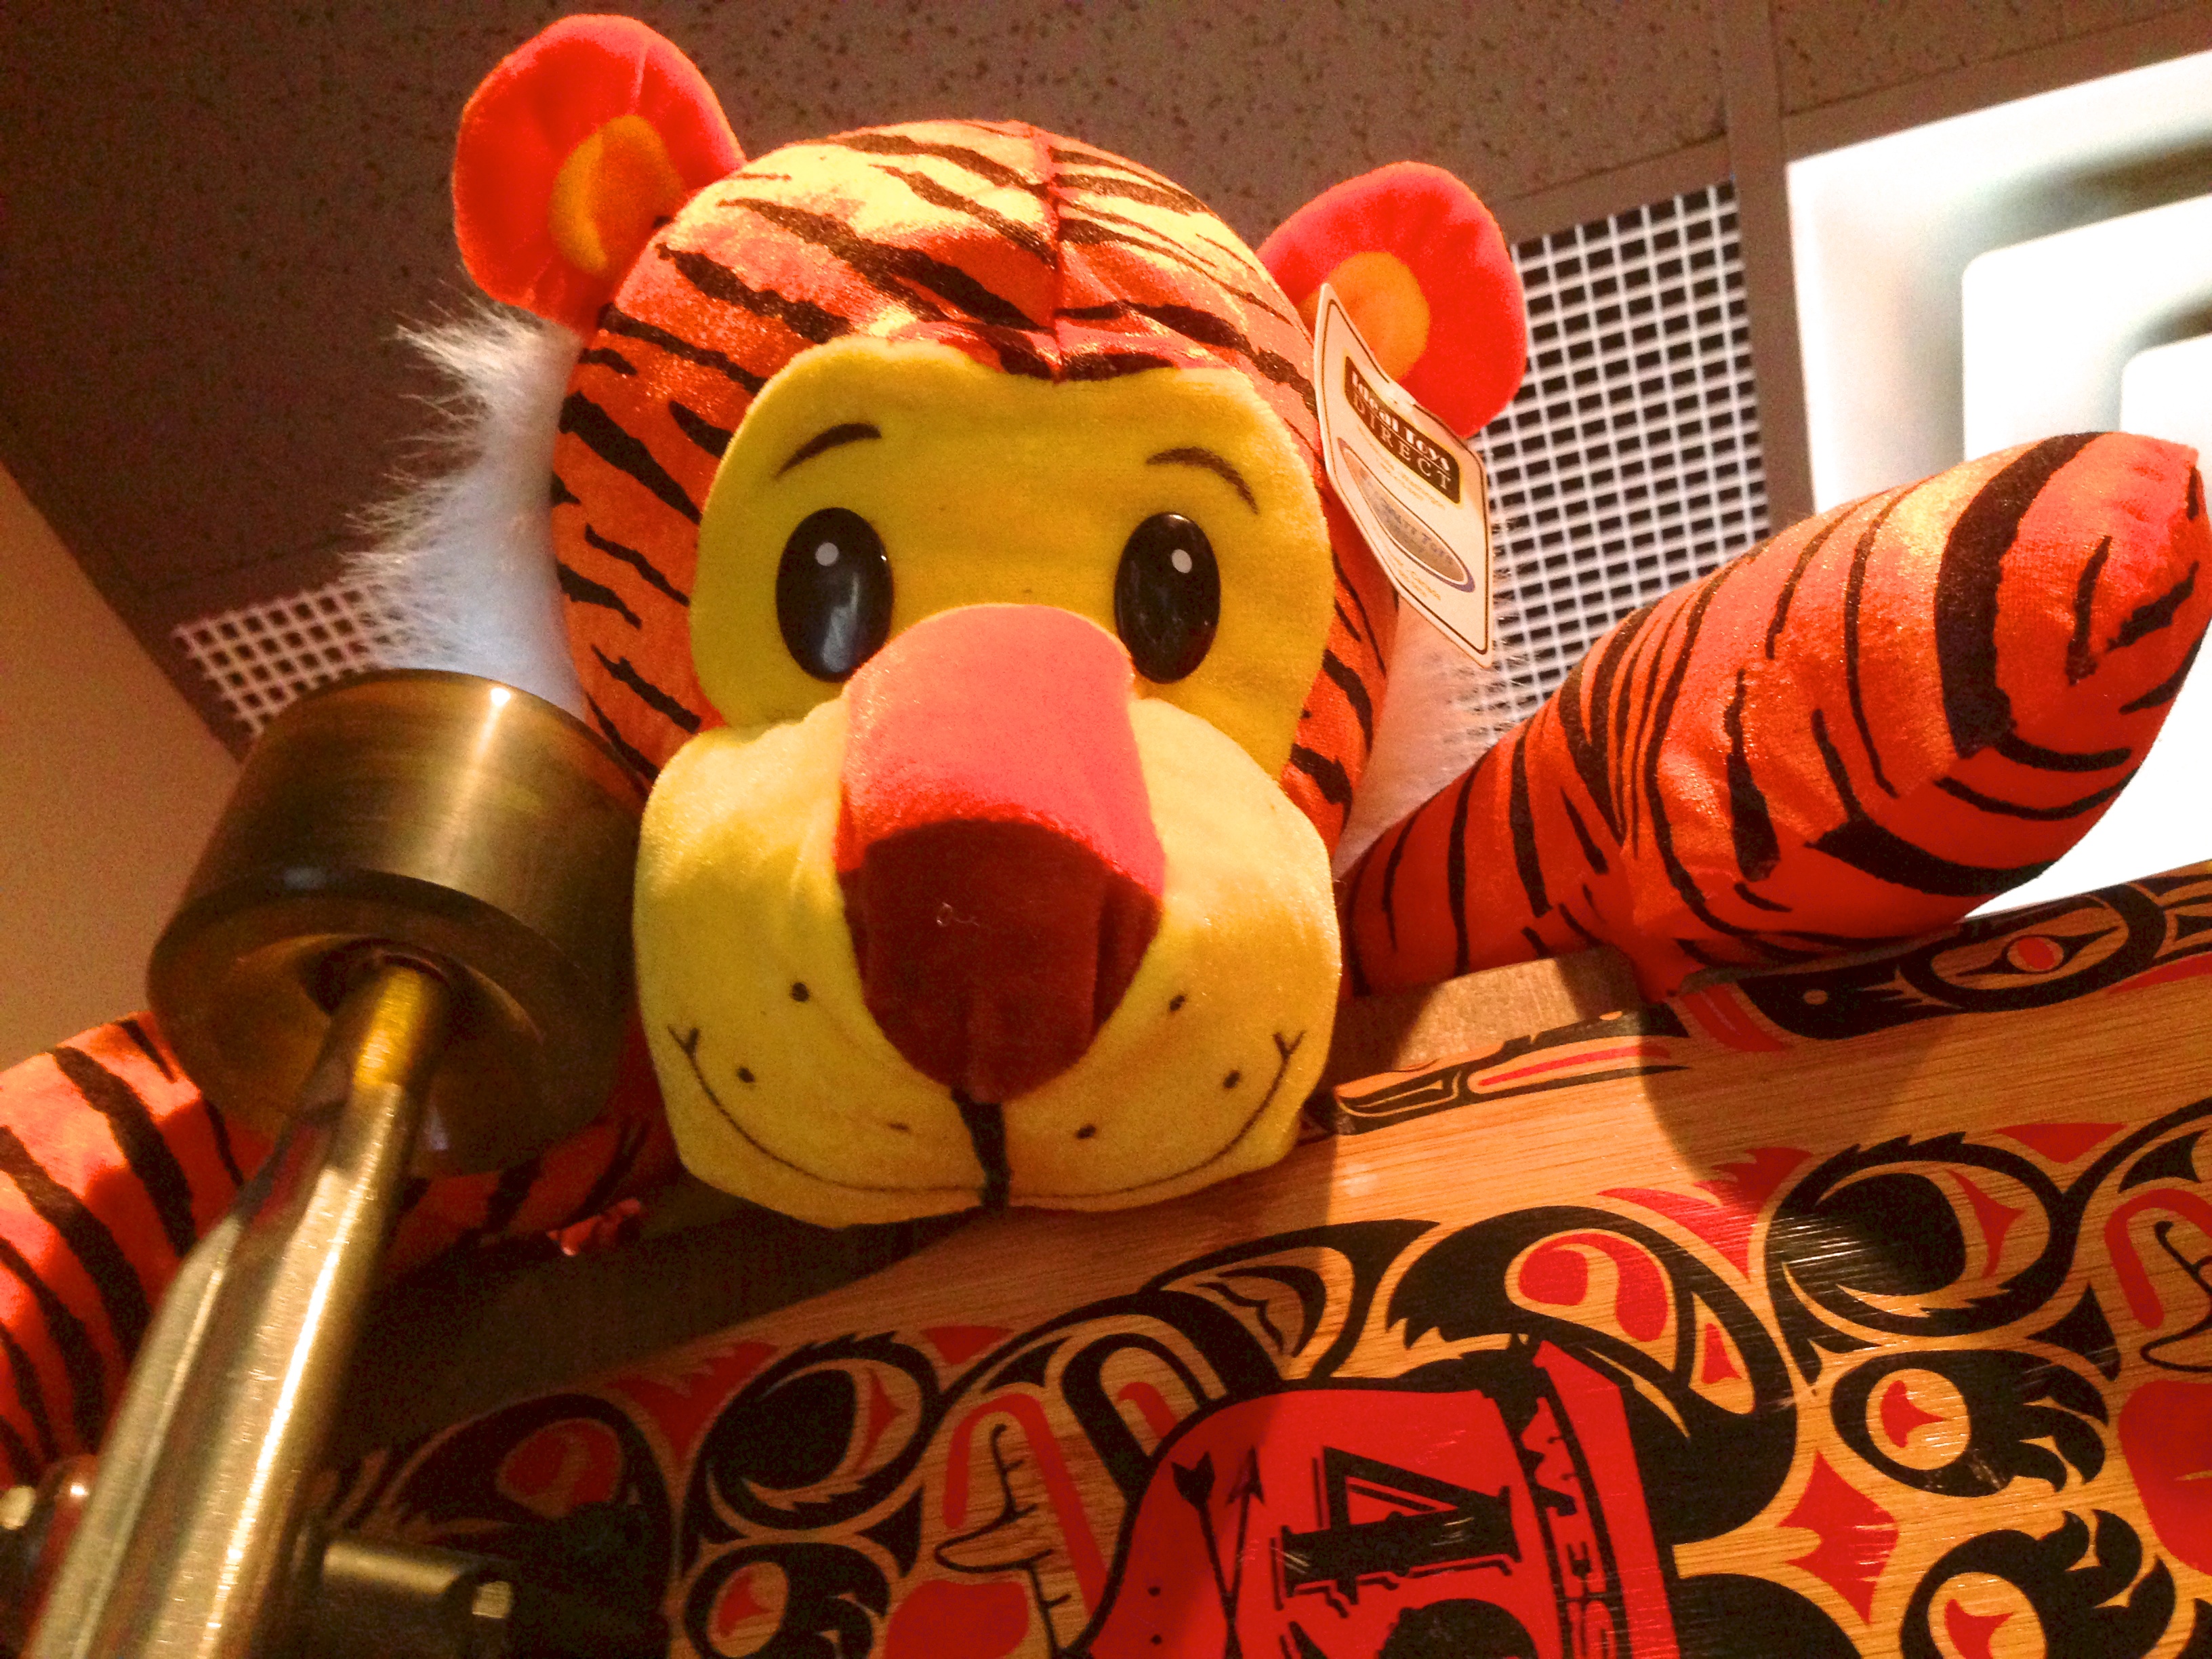
red, toy, art, tiger, 2015365